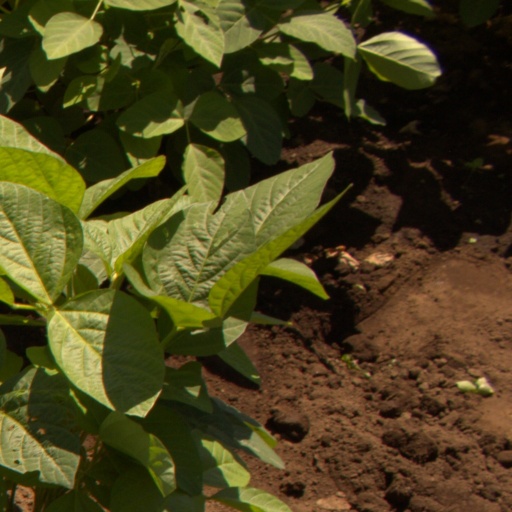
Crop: soybean